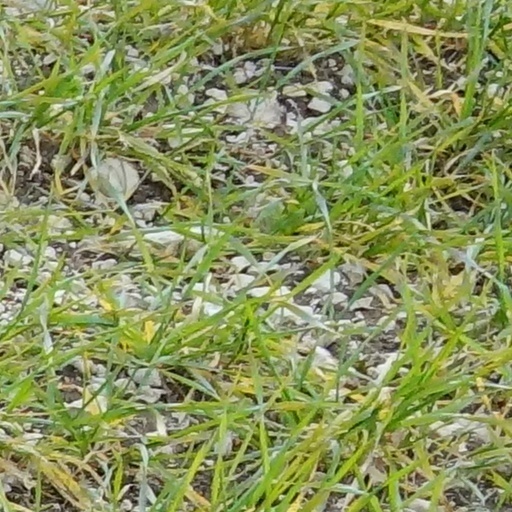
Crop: wheat